Demetrius Stefanovich Schilizzi

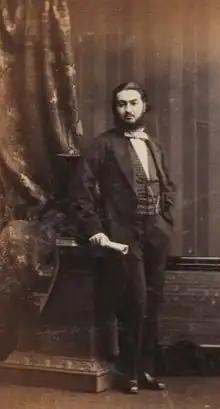
Demetrius Stefanovich Schilizzi, 1861 photograph

Demetrius Stefanovich Schilizzi (many spellings; ; 1839–1893) was an Ottoman-born Greek banker in London and Paris, and later a steamship owner in Constantinople. He was also the acting Italian consul in Calcutta for some time starting in 1864, and an amateur composer.